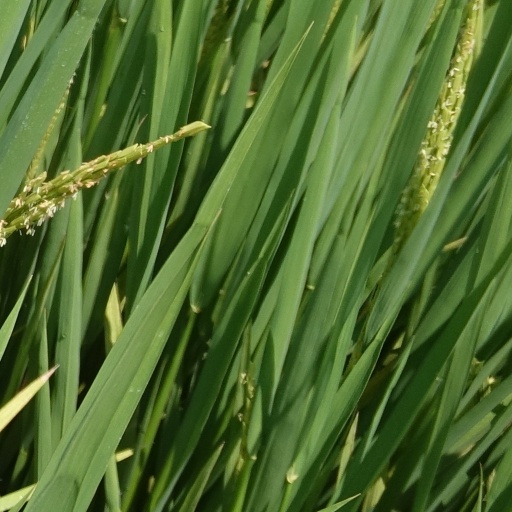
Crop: rice